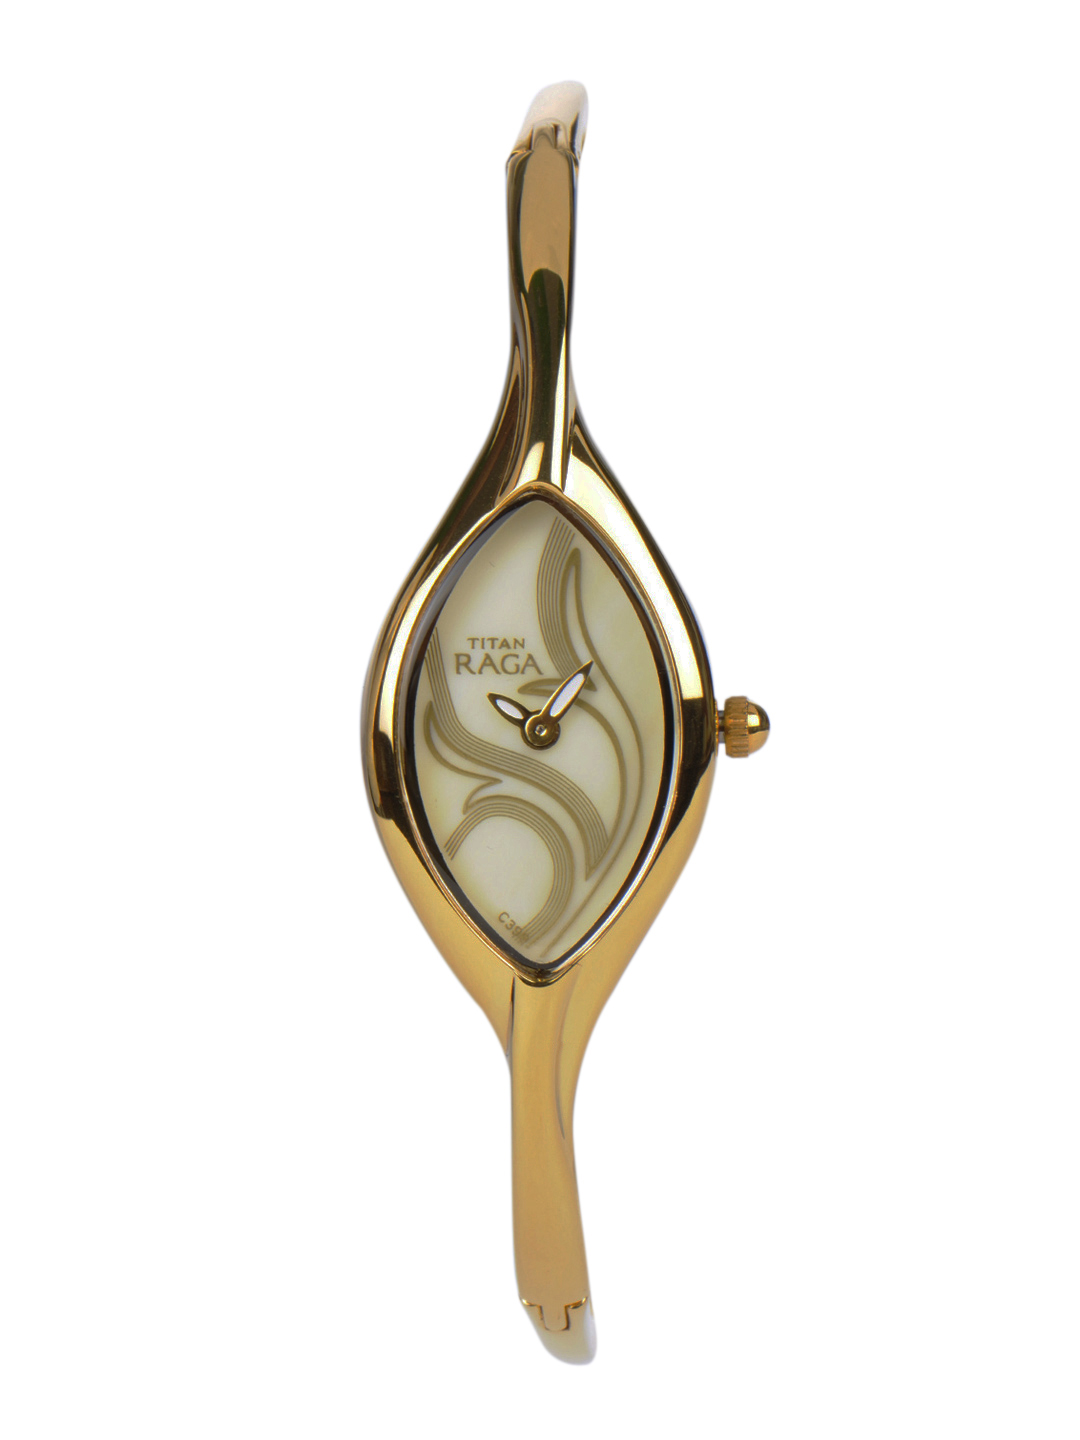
Titan Women Raga Mother Of Pearl Dial Watch
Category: Accessories / Watches / Watches
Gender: Women
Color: Gold
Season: Winter 2016
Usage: Casual